Yellow fever in Buenos Aires

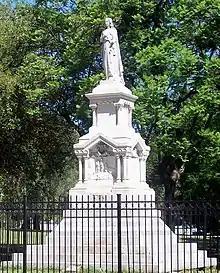
The monument erected in 1873 to the victims of the yellow fever epidemic of 1871, in the centre of Parque Ameghino, in the neighbourhood of Parque Patricios, Buenos Aires (By Manuel Ferrari)

There is only one plaque on the Parque Florentina Ameghino Monument which records the victims buried there, listing 21 with the title "priest" and 2 titled "Sister of Charity". The Order of Sisters of Charity added reinforcements from France to help with the emergency, and also others from their congregations. The fever took 7 of these nuns.